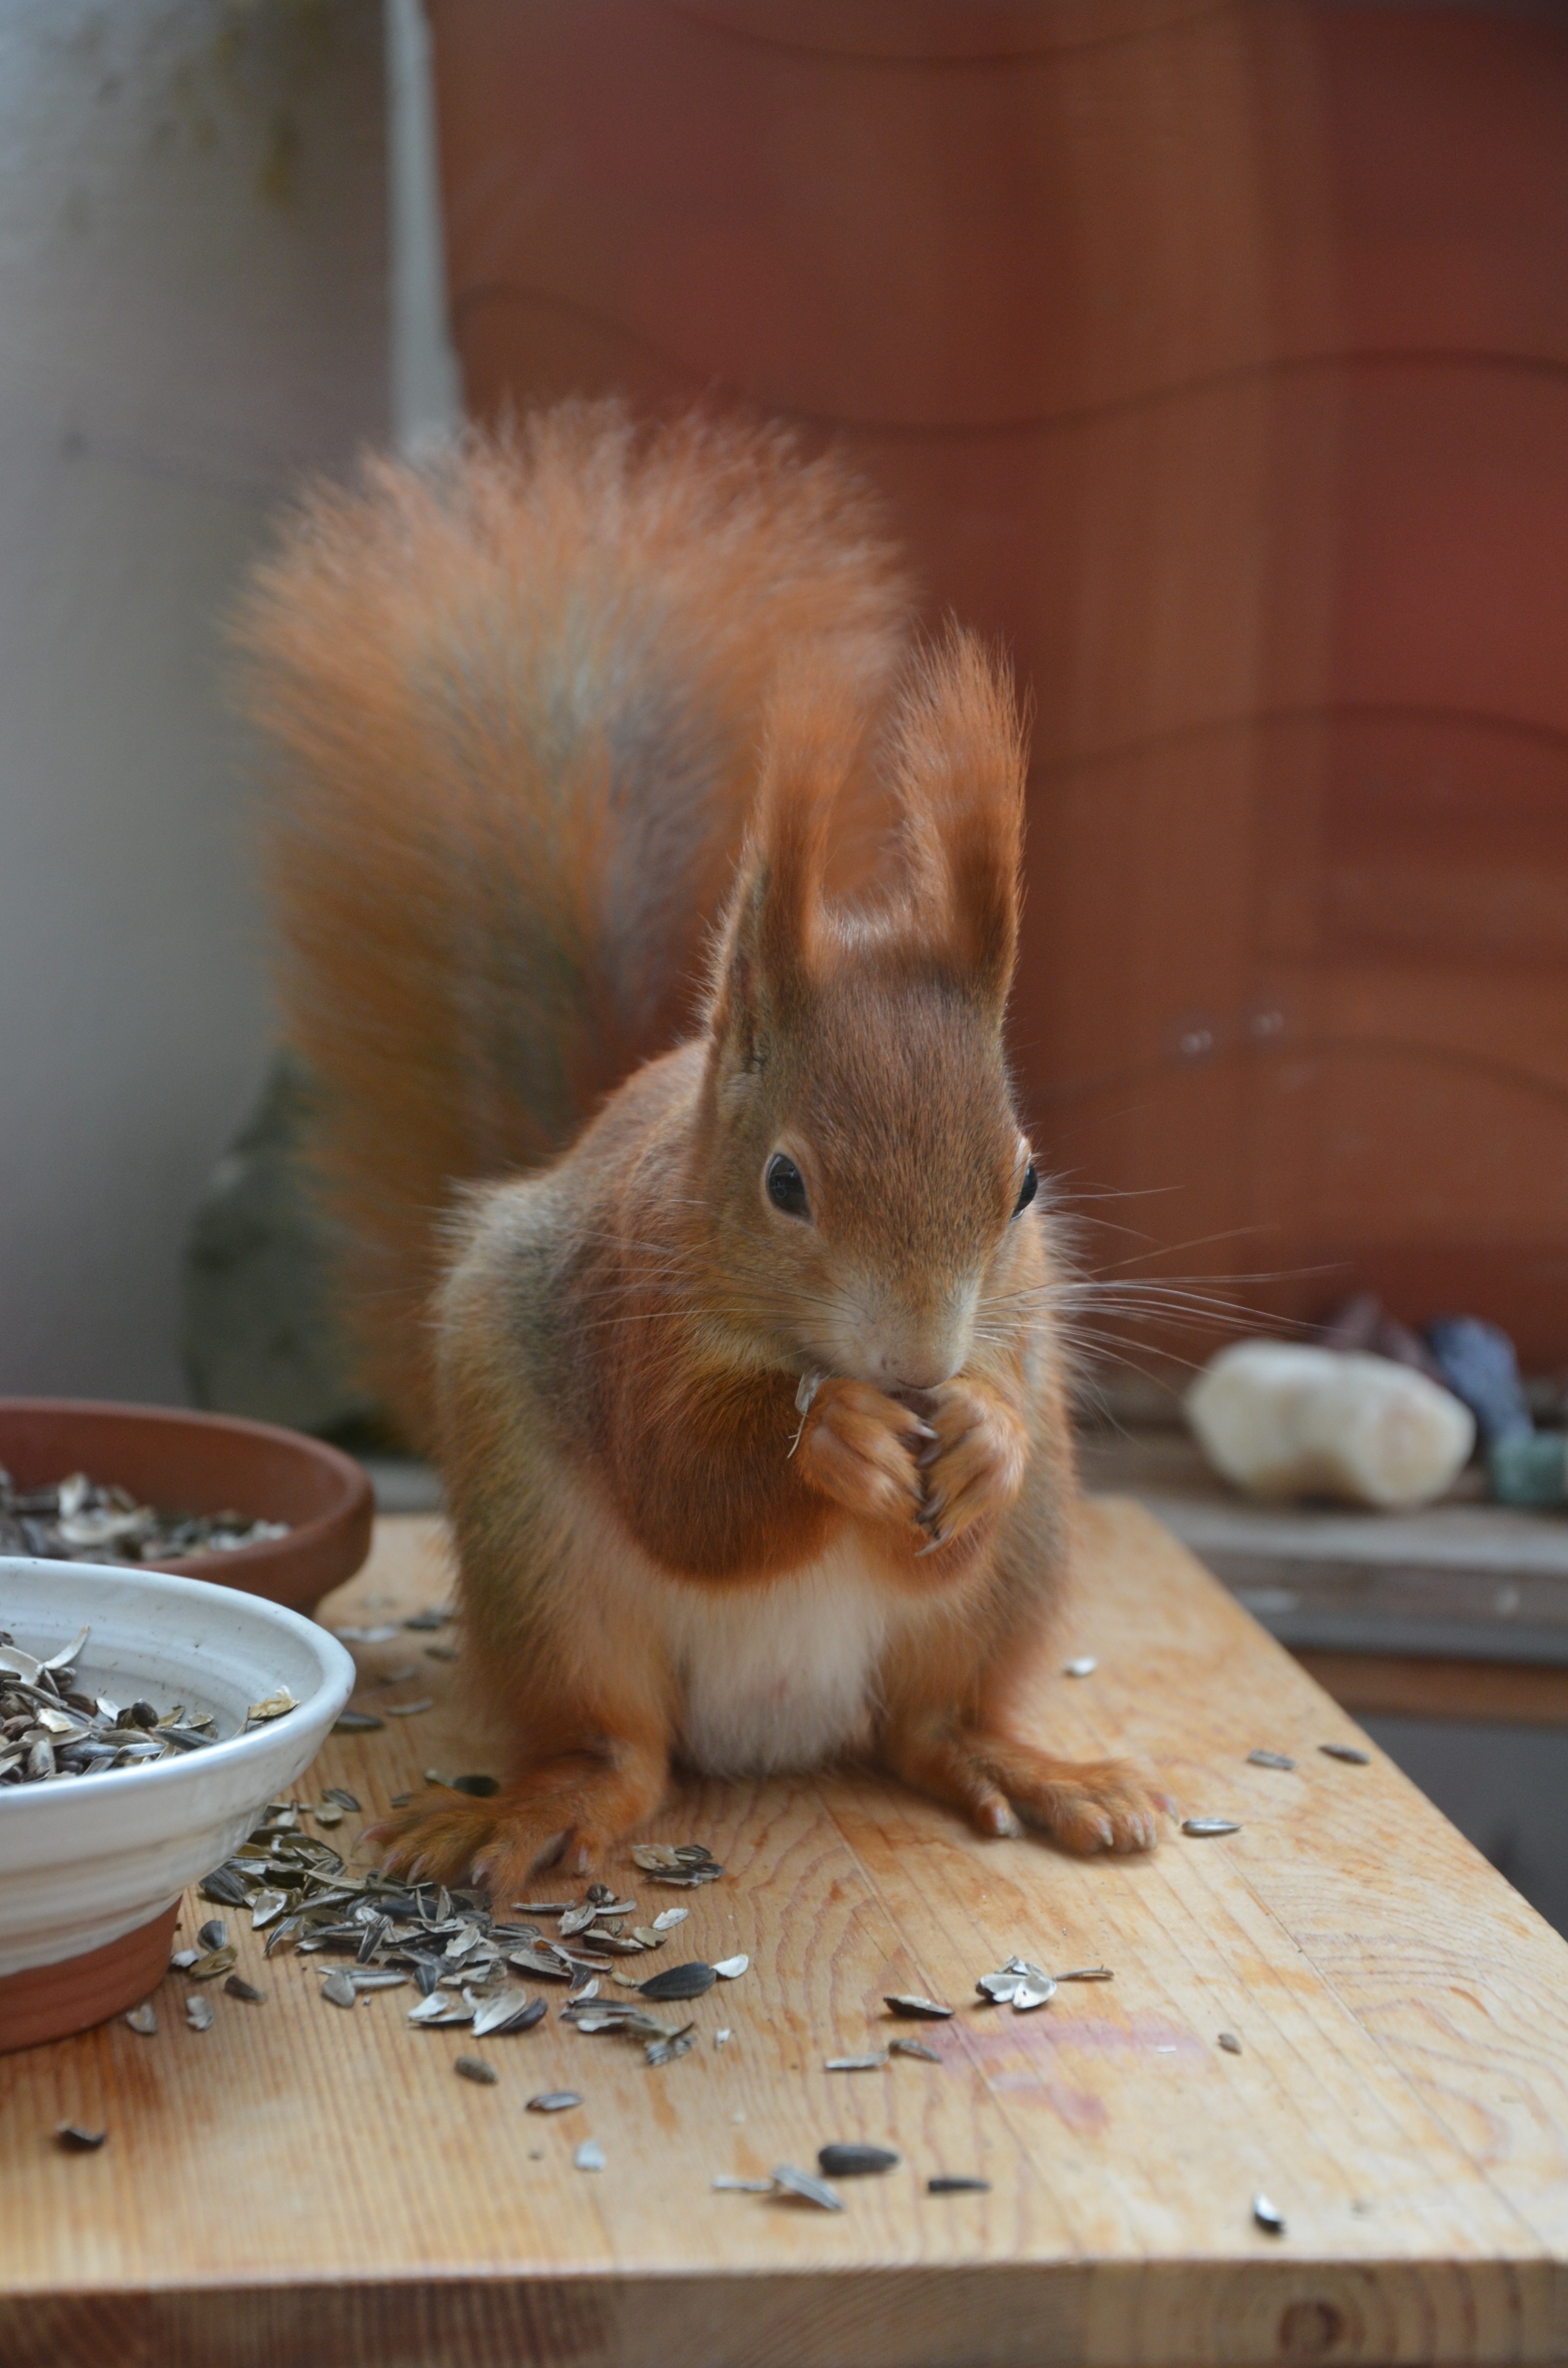
nature, cute, fur, mammal, squirrel, rodent, fauna, whiskers, animals, vertebrate, chipmunk, nager, gerbil